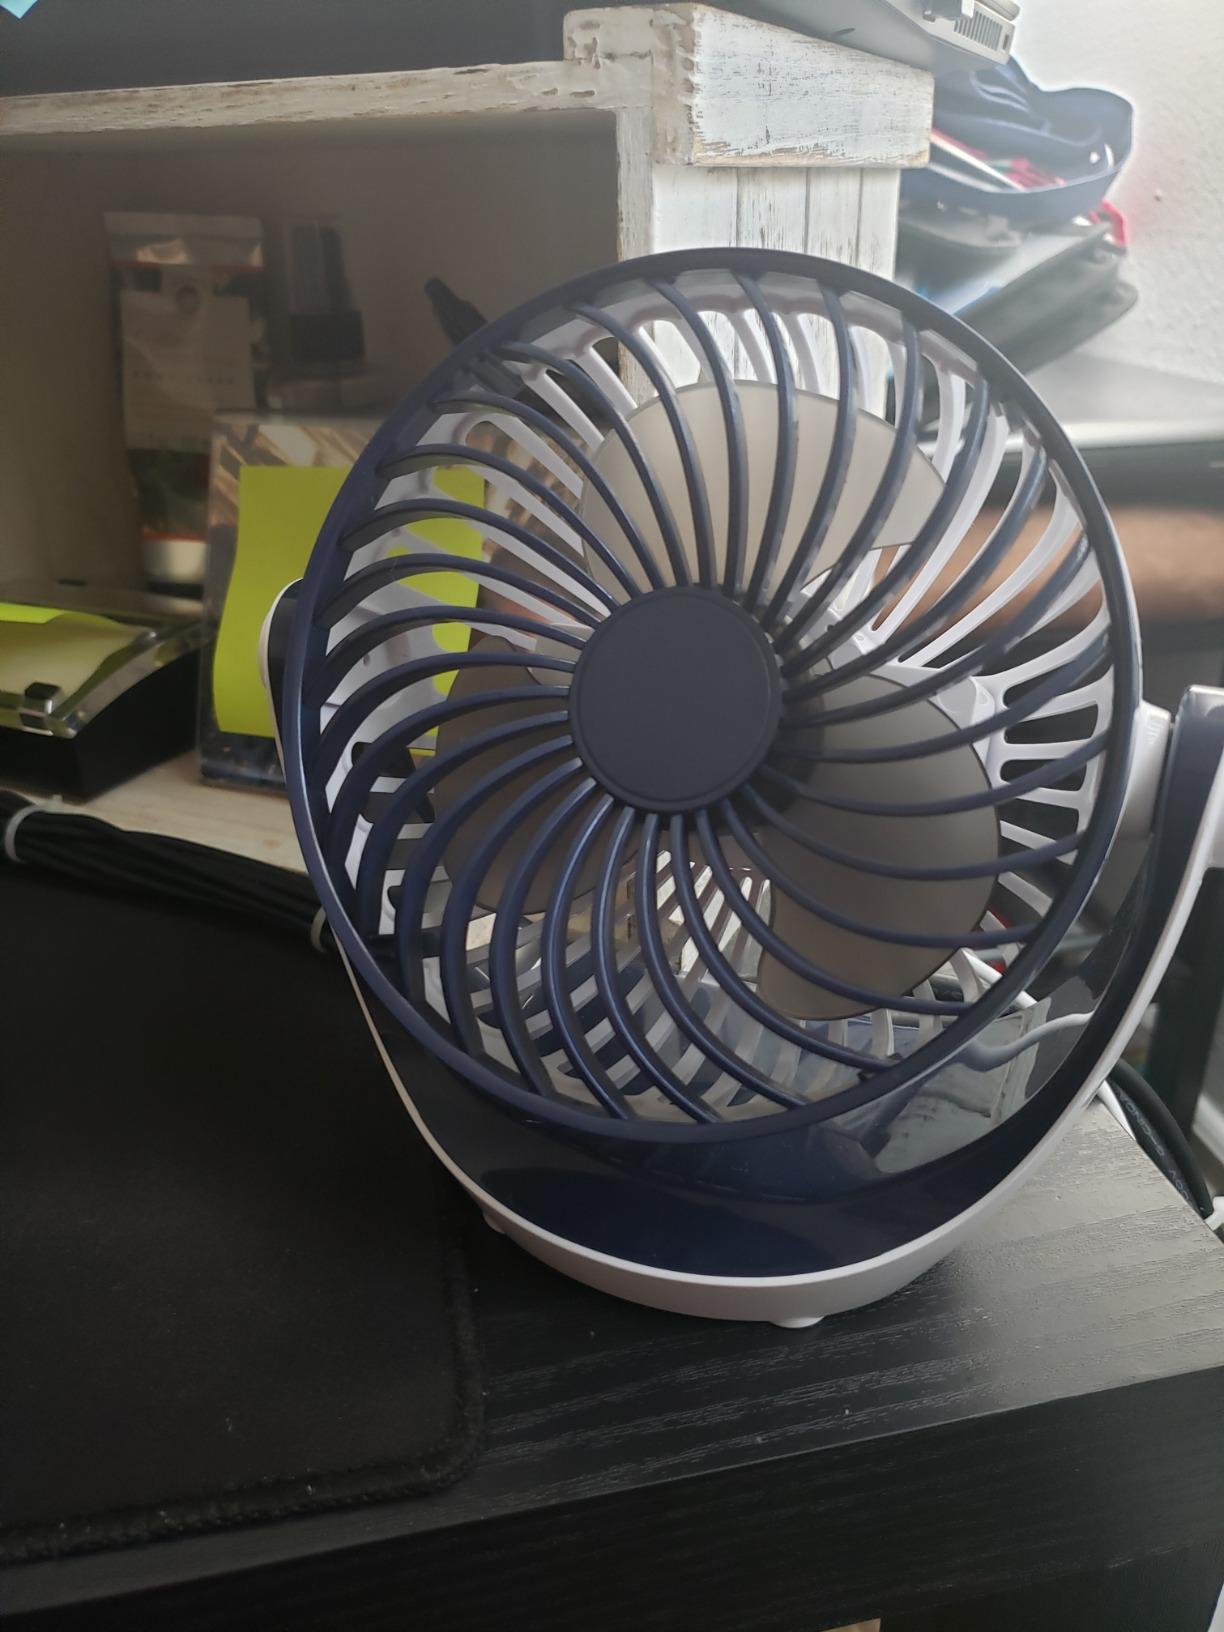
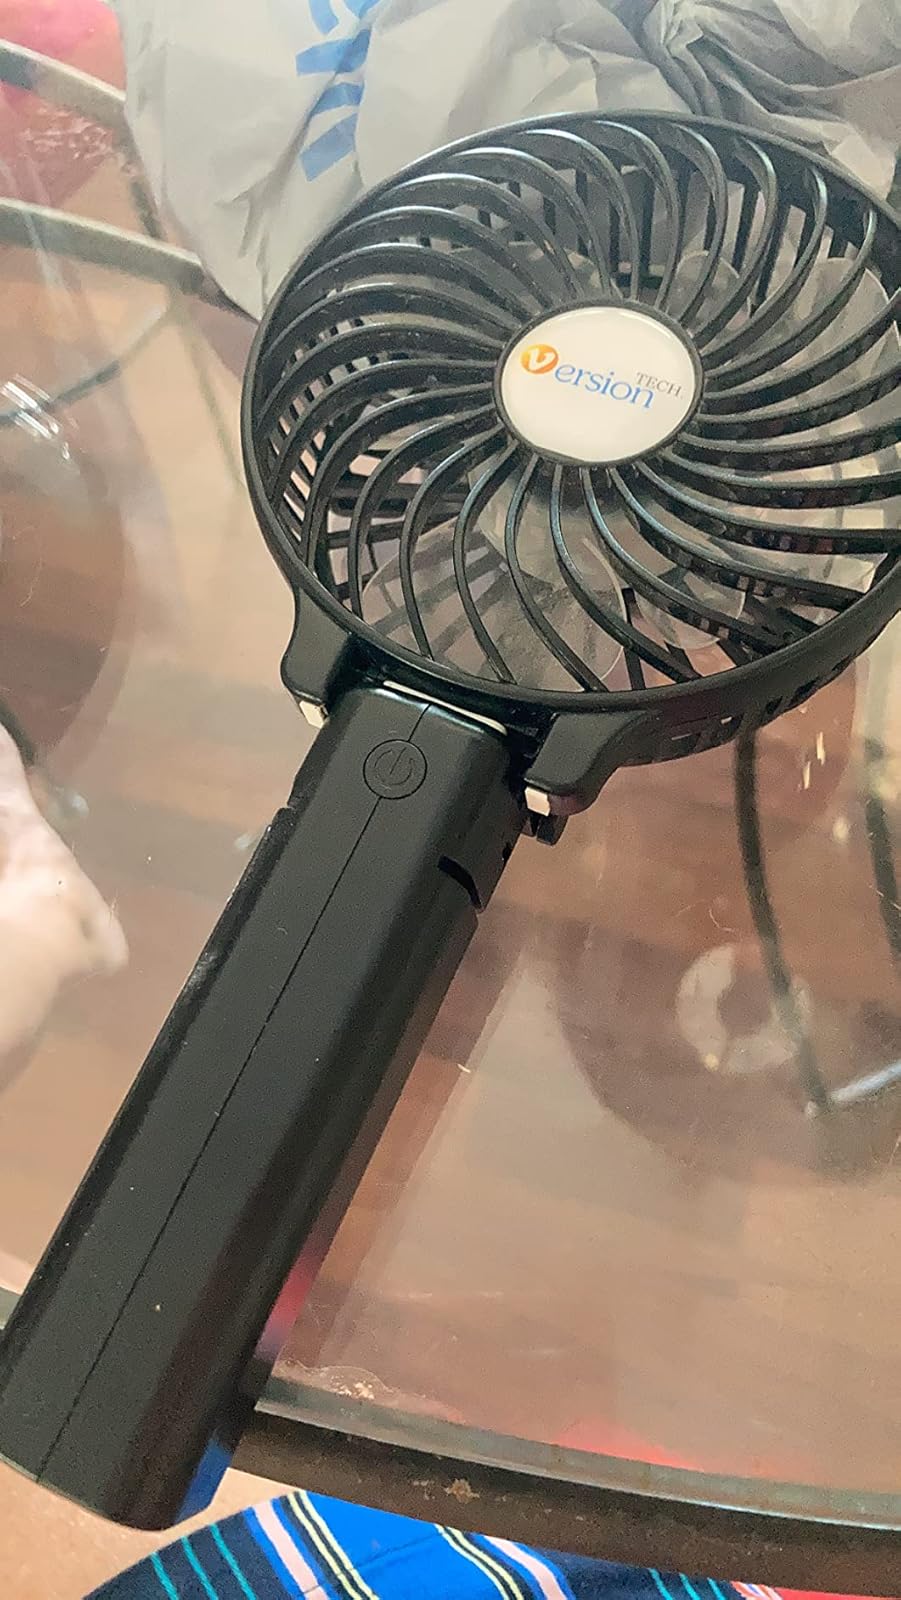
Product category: fan
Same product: no